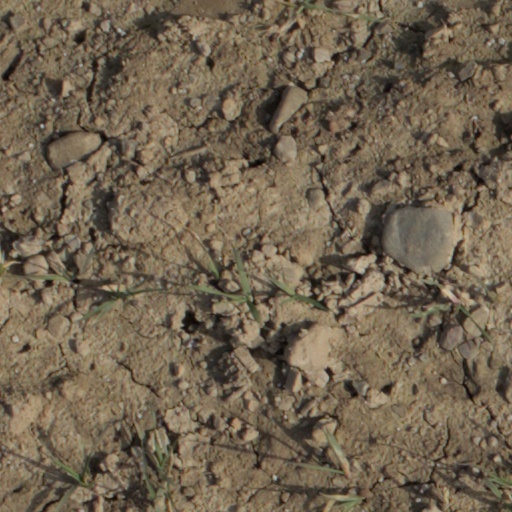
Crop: wheat